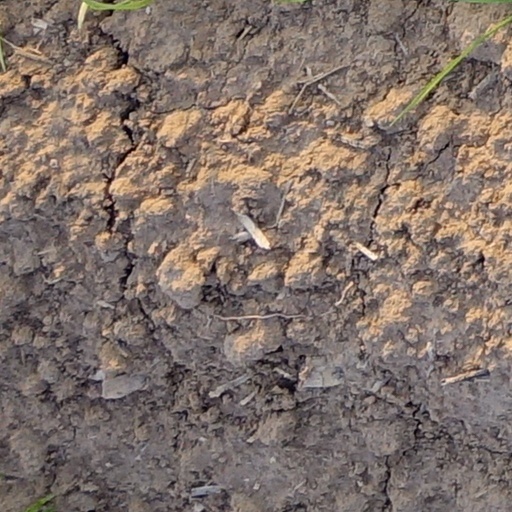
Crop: wheat